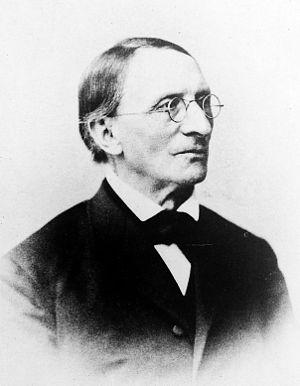
Carl Friedrich Wilhelm Ludwig, né le 29 décembre 1816 à Witzenhausen, mort le 23 avril 1895 à Leipzig est un médecin, anatomiste et physiologiste allemand, inventeur du kymographe et du stromuhr